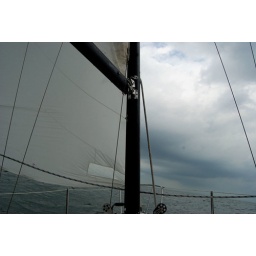
After I shot this one the camera went back in the water proof camera bag and down below.